Beach nourishment

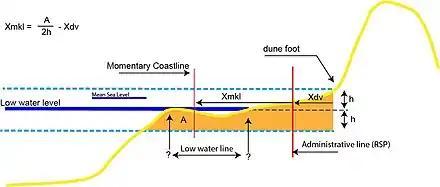
Definition of the Momentary Coastline

Typical physical measures include dry beach width/height, post-storm sand volume, post-storm damage avoidance assessments and aqueous sand volume.